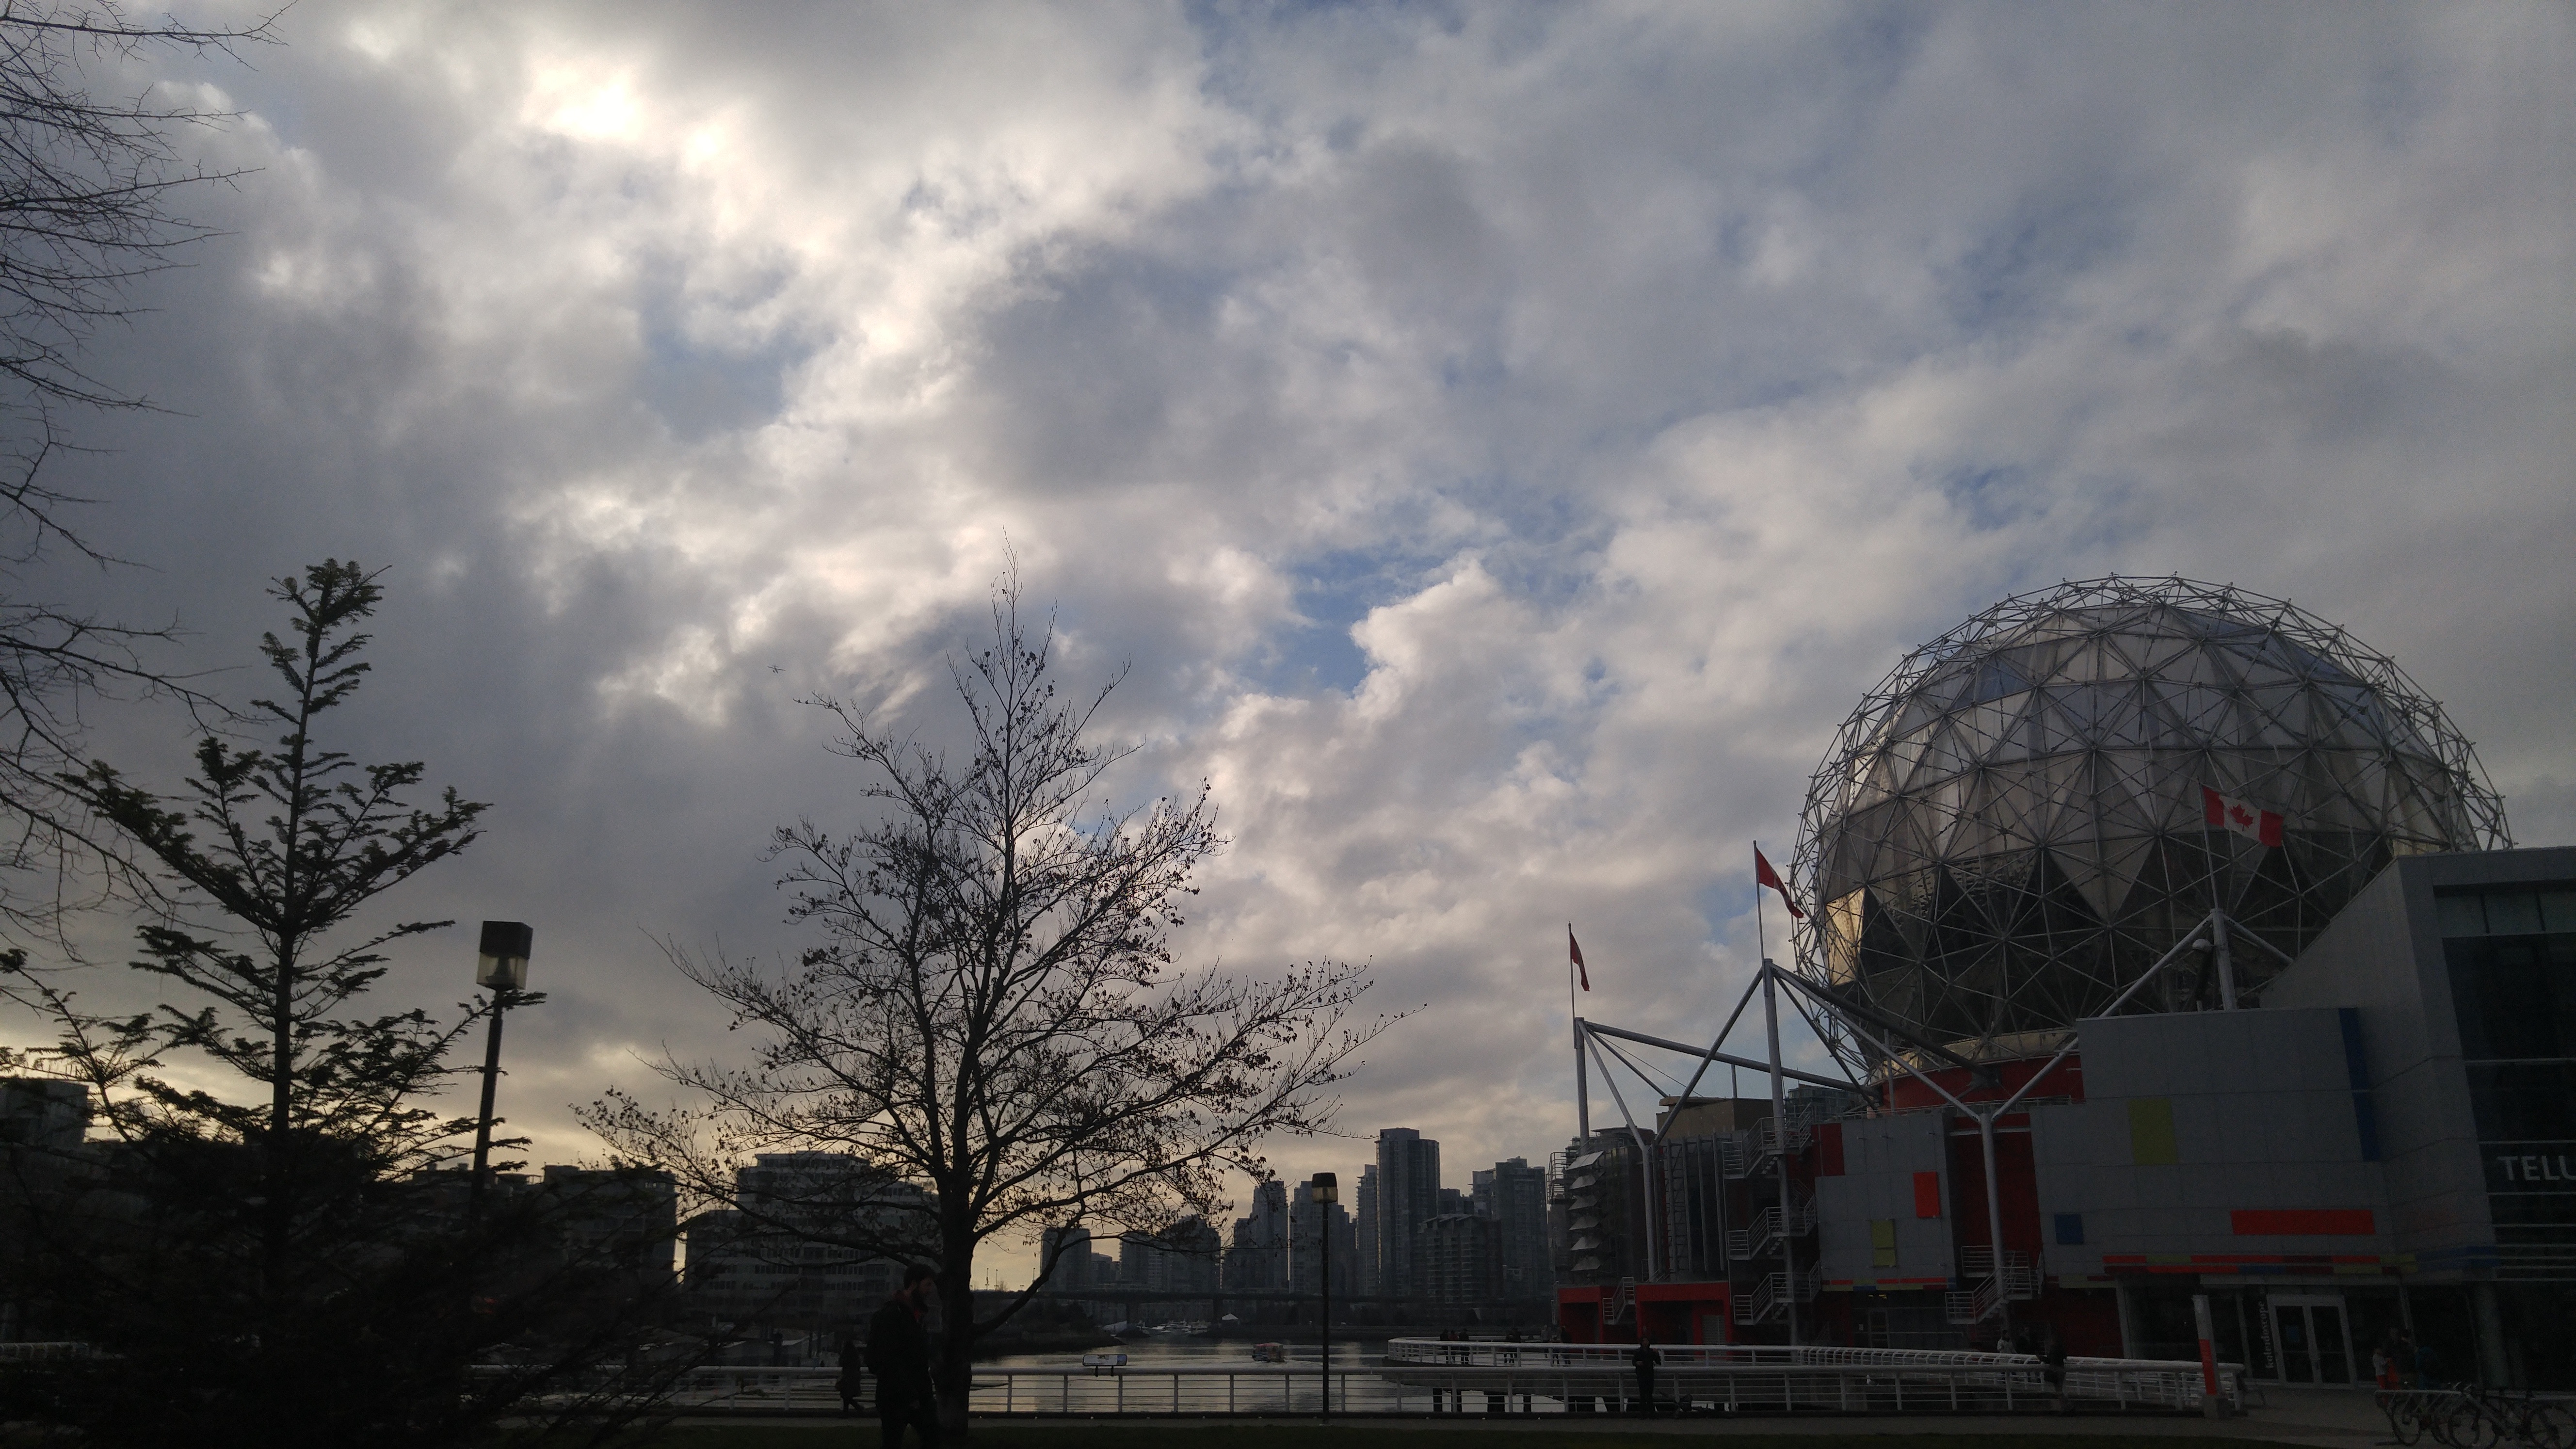
tree, cloud, sky, sunset, skyline, sunlight, morning, city, cityscape, dusk, evening, weather, atmospheric phenomenon, atmosphere of earth